French Army

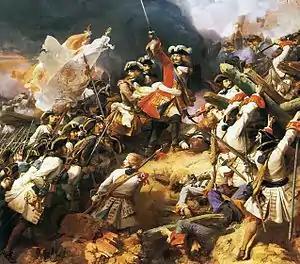
The French Royal Army at the Battle of Denain (1712)

Regiments could be raised directly by the King and so be called after the region in which they were raised or by the nobility and so called after the noble or his appointed colonel. When Louis XIII came to the throne, he disbanded most of the regiments in existence, leaving only the "Vieux" and a handful of others, which became known as the "Petite Vieux" and also gained the privilege of not being disbanded after a war.